Anthropization

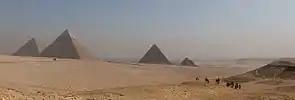
An example of ancient anthropization; Giza pyramid complex, Egypt.

Changes in population directly effect anthropological impact—but changes in technology and knowledge have greatly changed anthropization throughout the Holocene. The tools and methods that humans use to anthropize have changed drastically. For examples, the great pyramids in Egypt were not constructed by some large machine, but instead by thousands of humans. They were still able to build massive monuments, but the efficiency of their efforts and environmental damage was very different from what would be possible today. This shows that the environmental effect of modern anthropization is generally greater, not just because of the increase in population. Pollution and loss of biodiversity in Egypt was largely natural, not man-made, and anthropization existed on a much lower level.